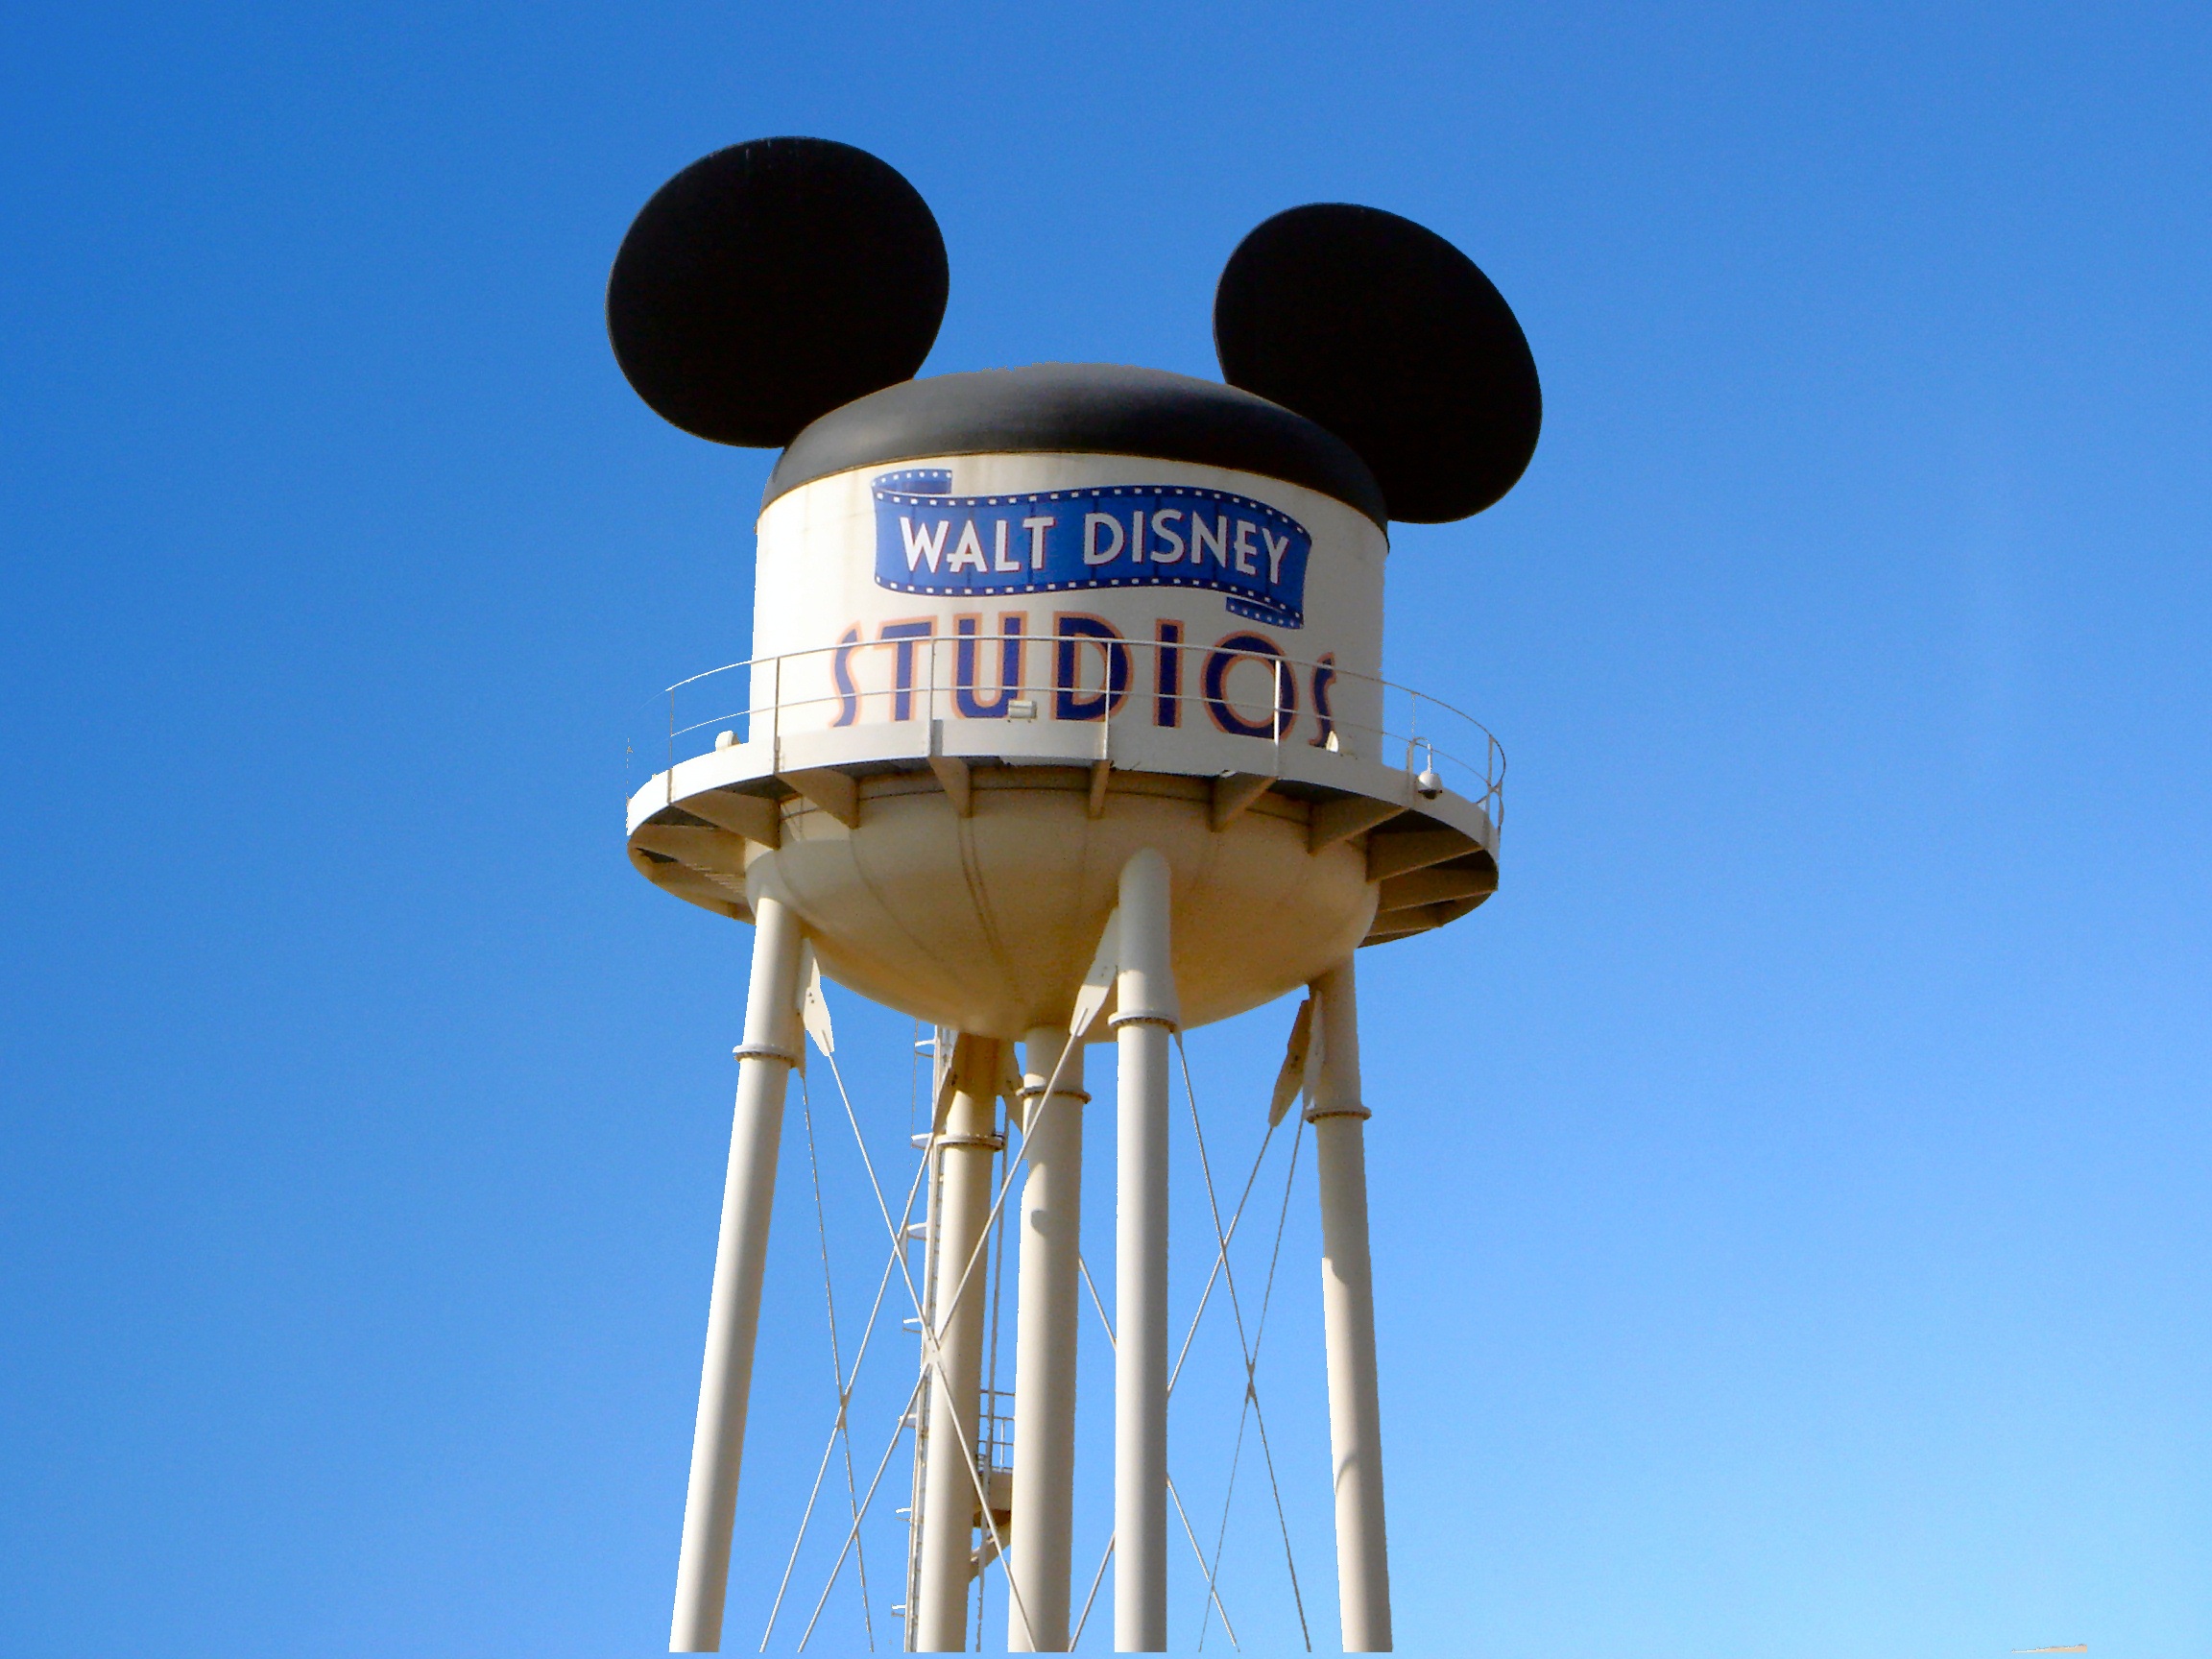
bell, blue, lighting, water tower, disney, atmosphere of earth, disney studios